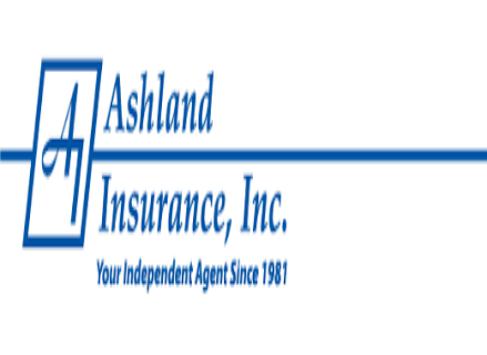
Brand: Ashland Inc
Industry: Others